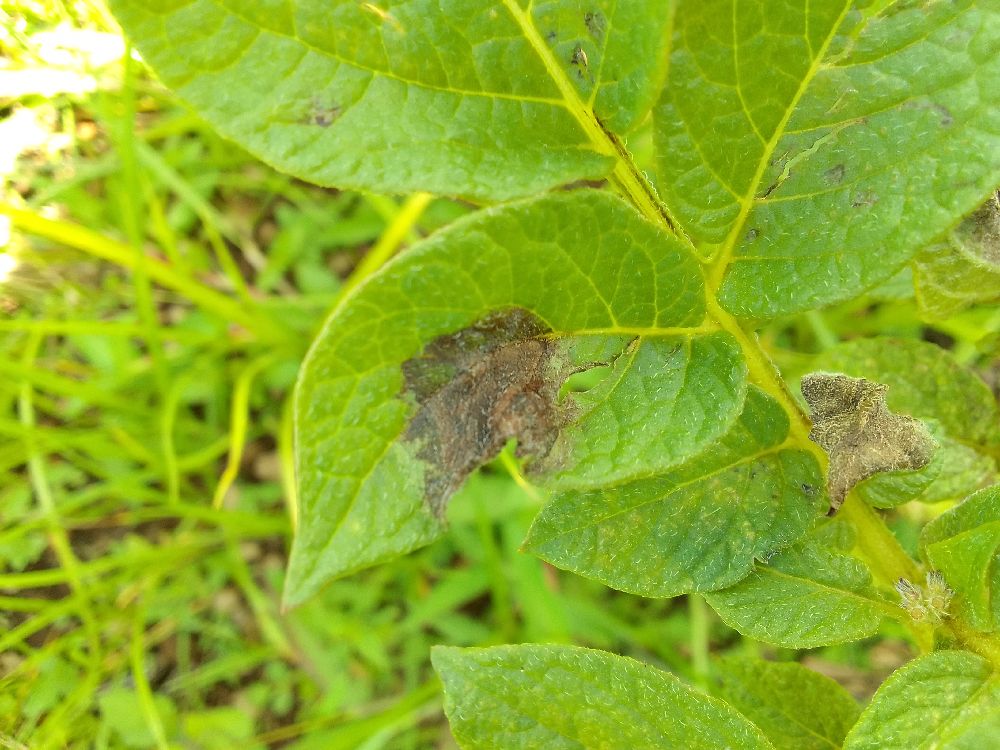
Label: Late blight